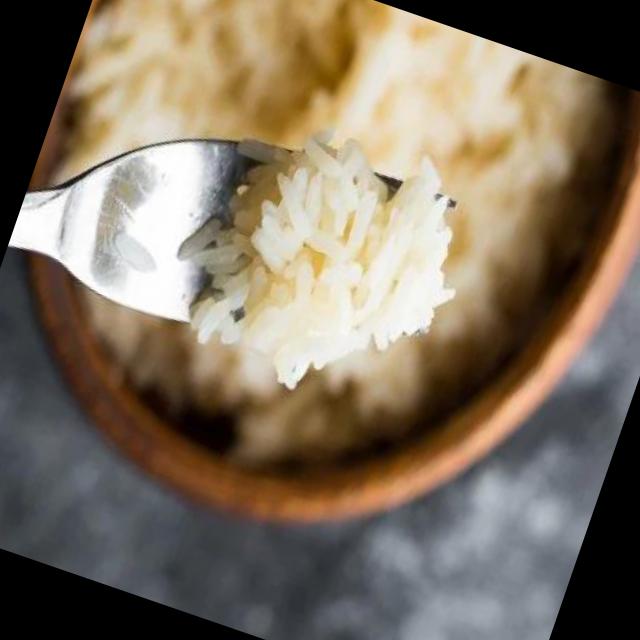
Dish: white_rice